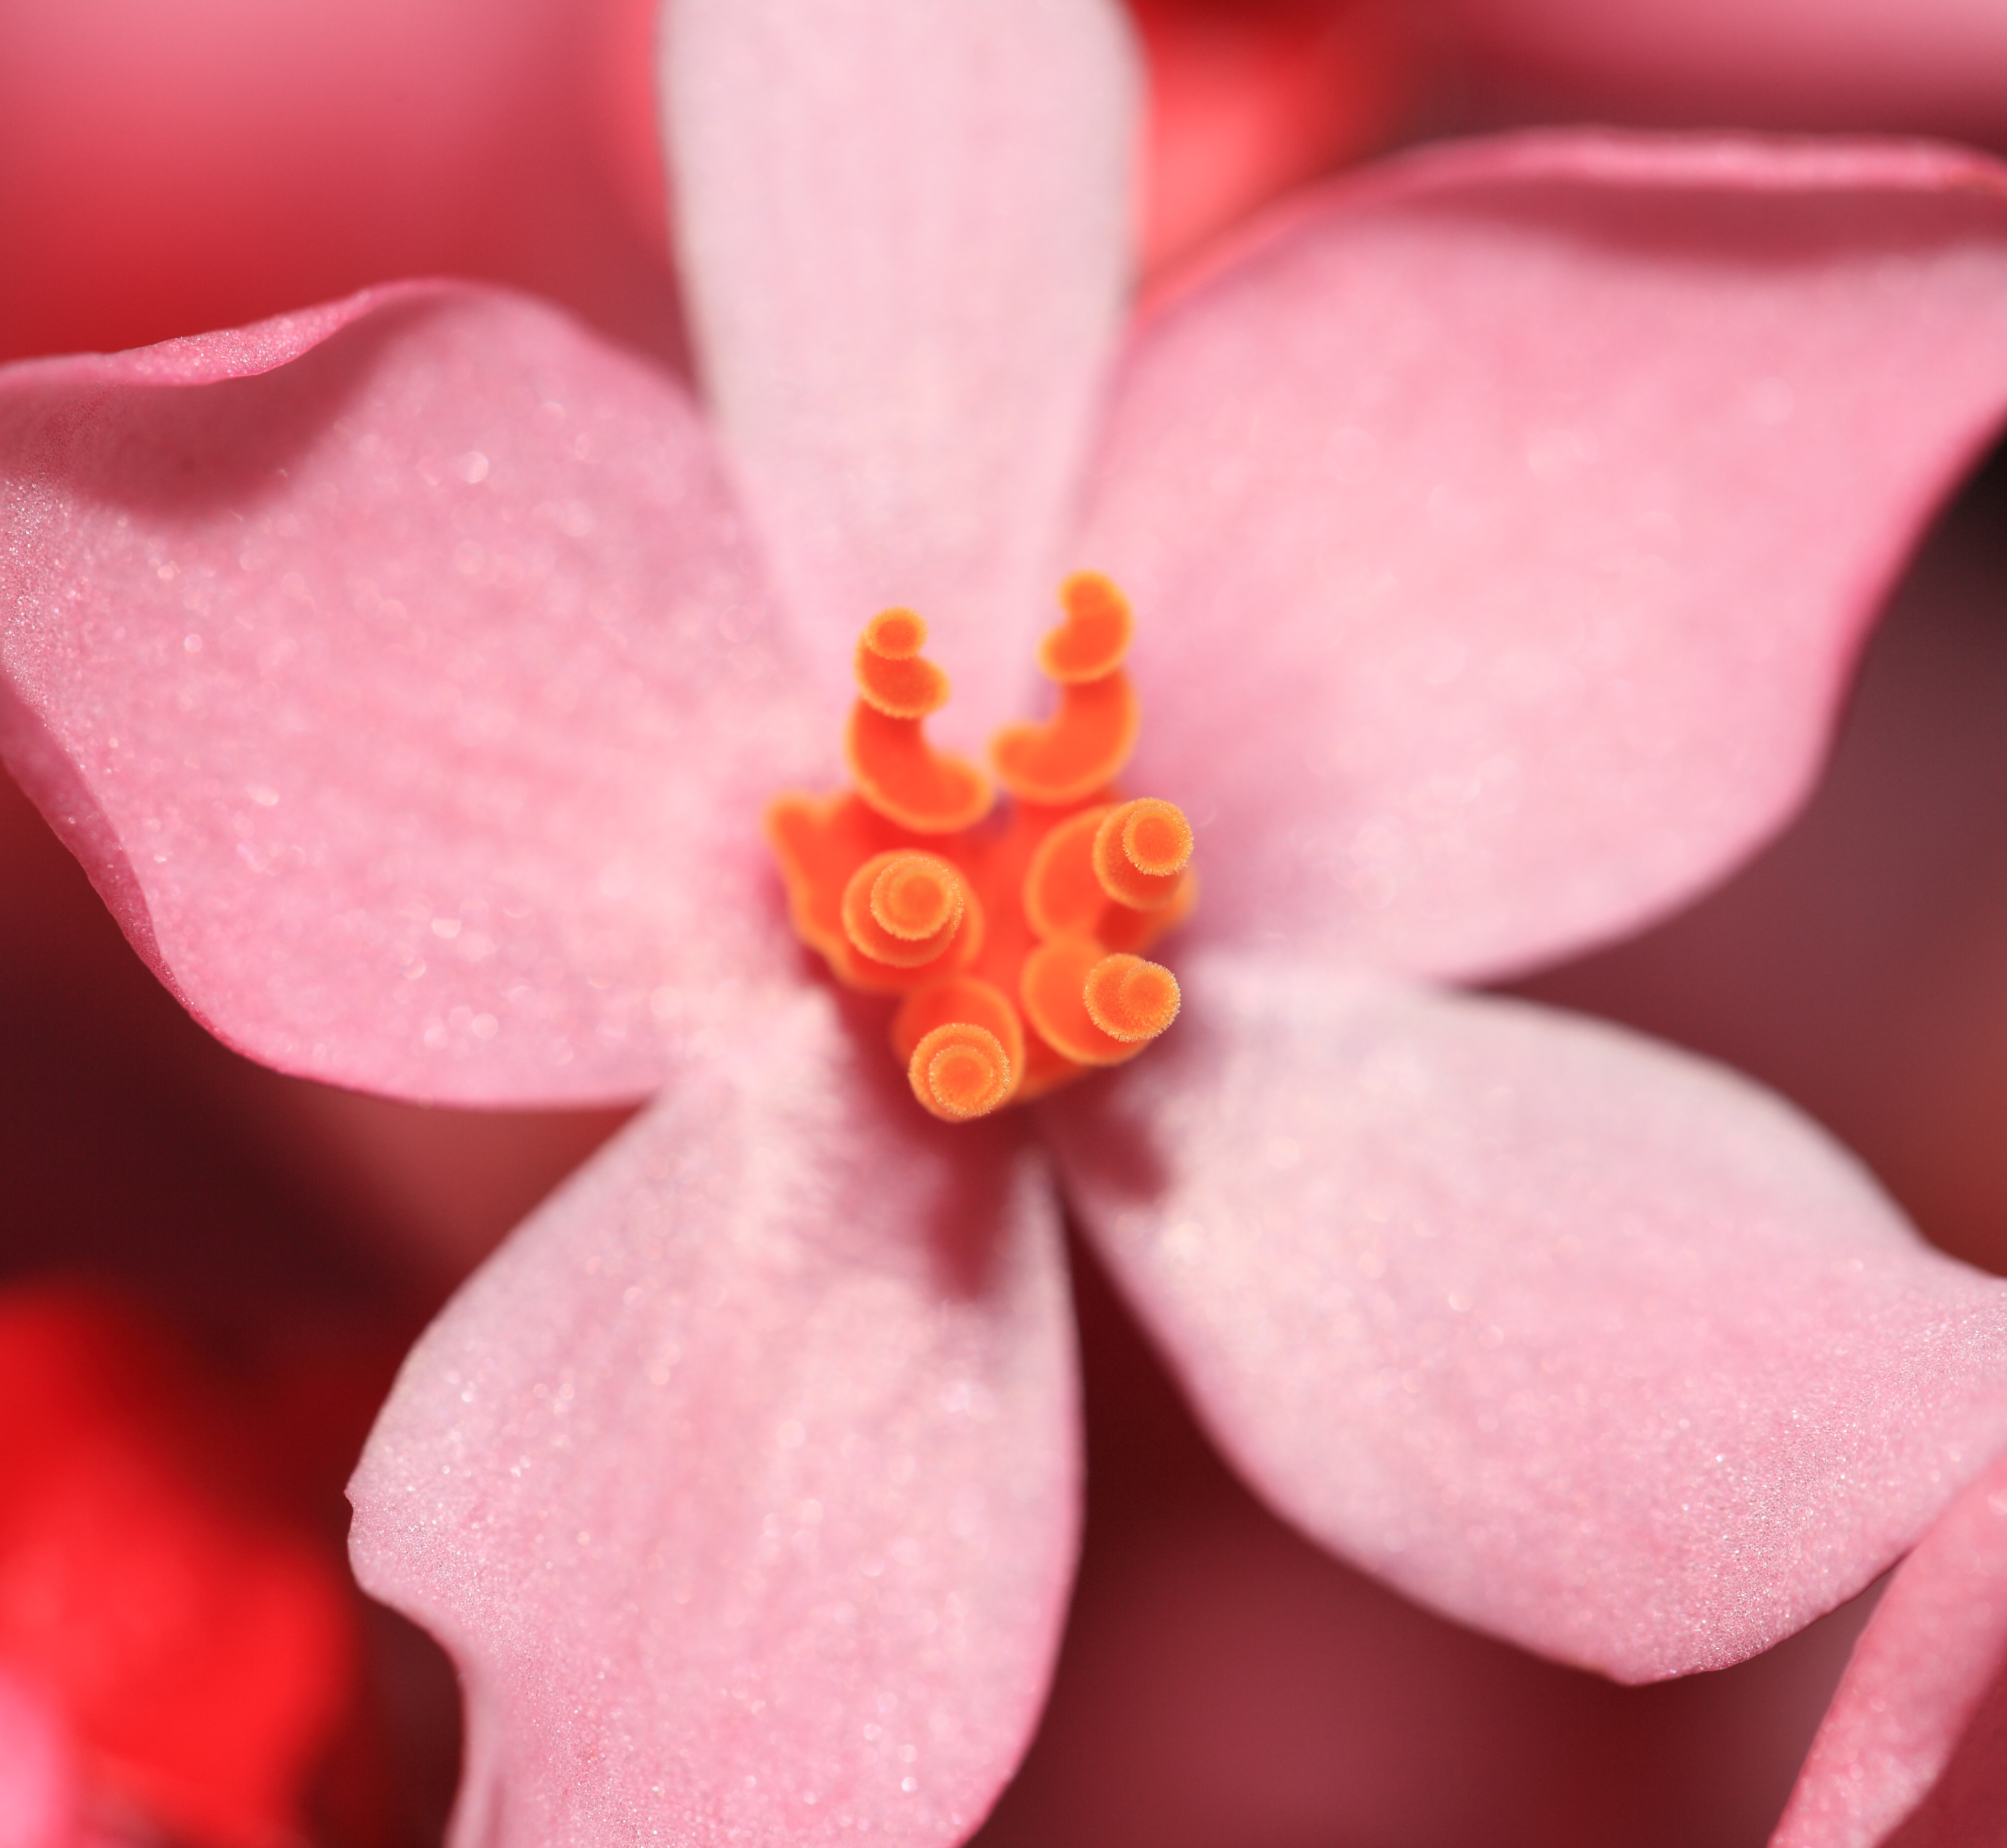
blossom, plant, flower, petal, high, red, pink, flora, close up, 5d, hires, markii, hi, res, resolution, begonia, macro photography, flowering plant, land plant, moth orchid